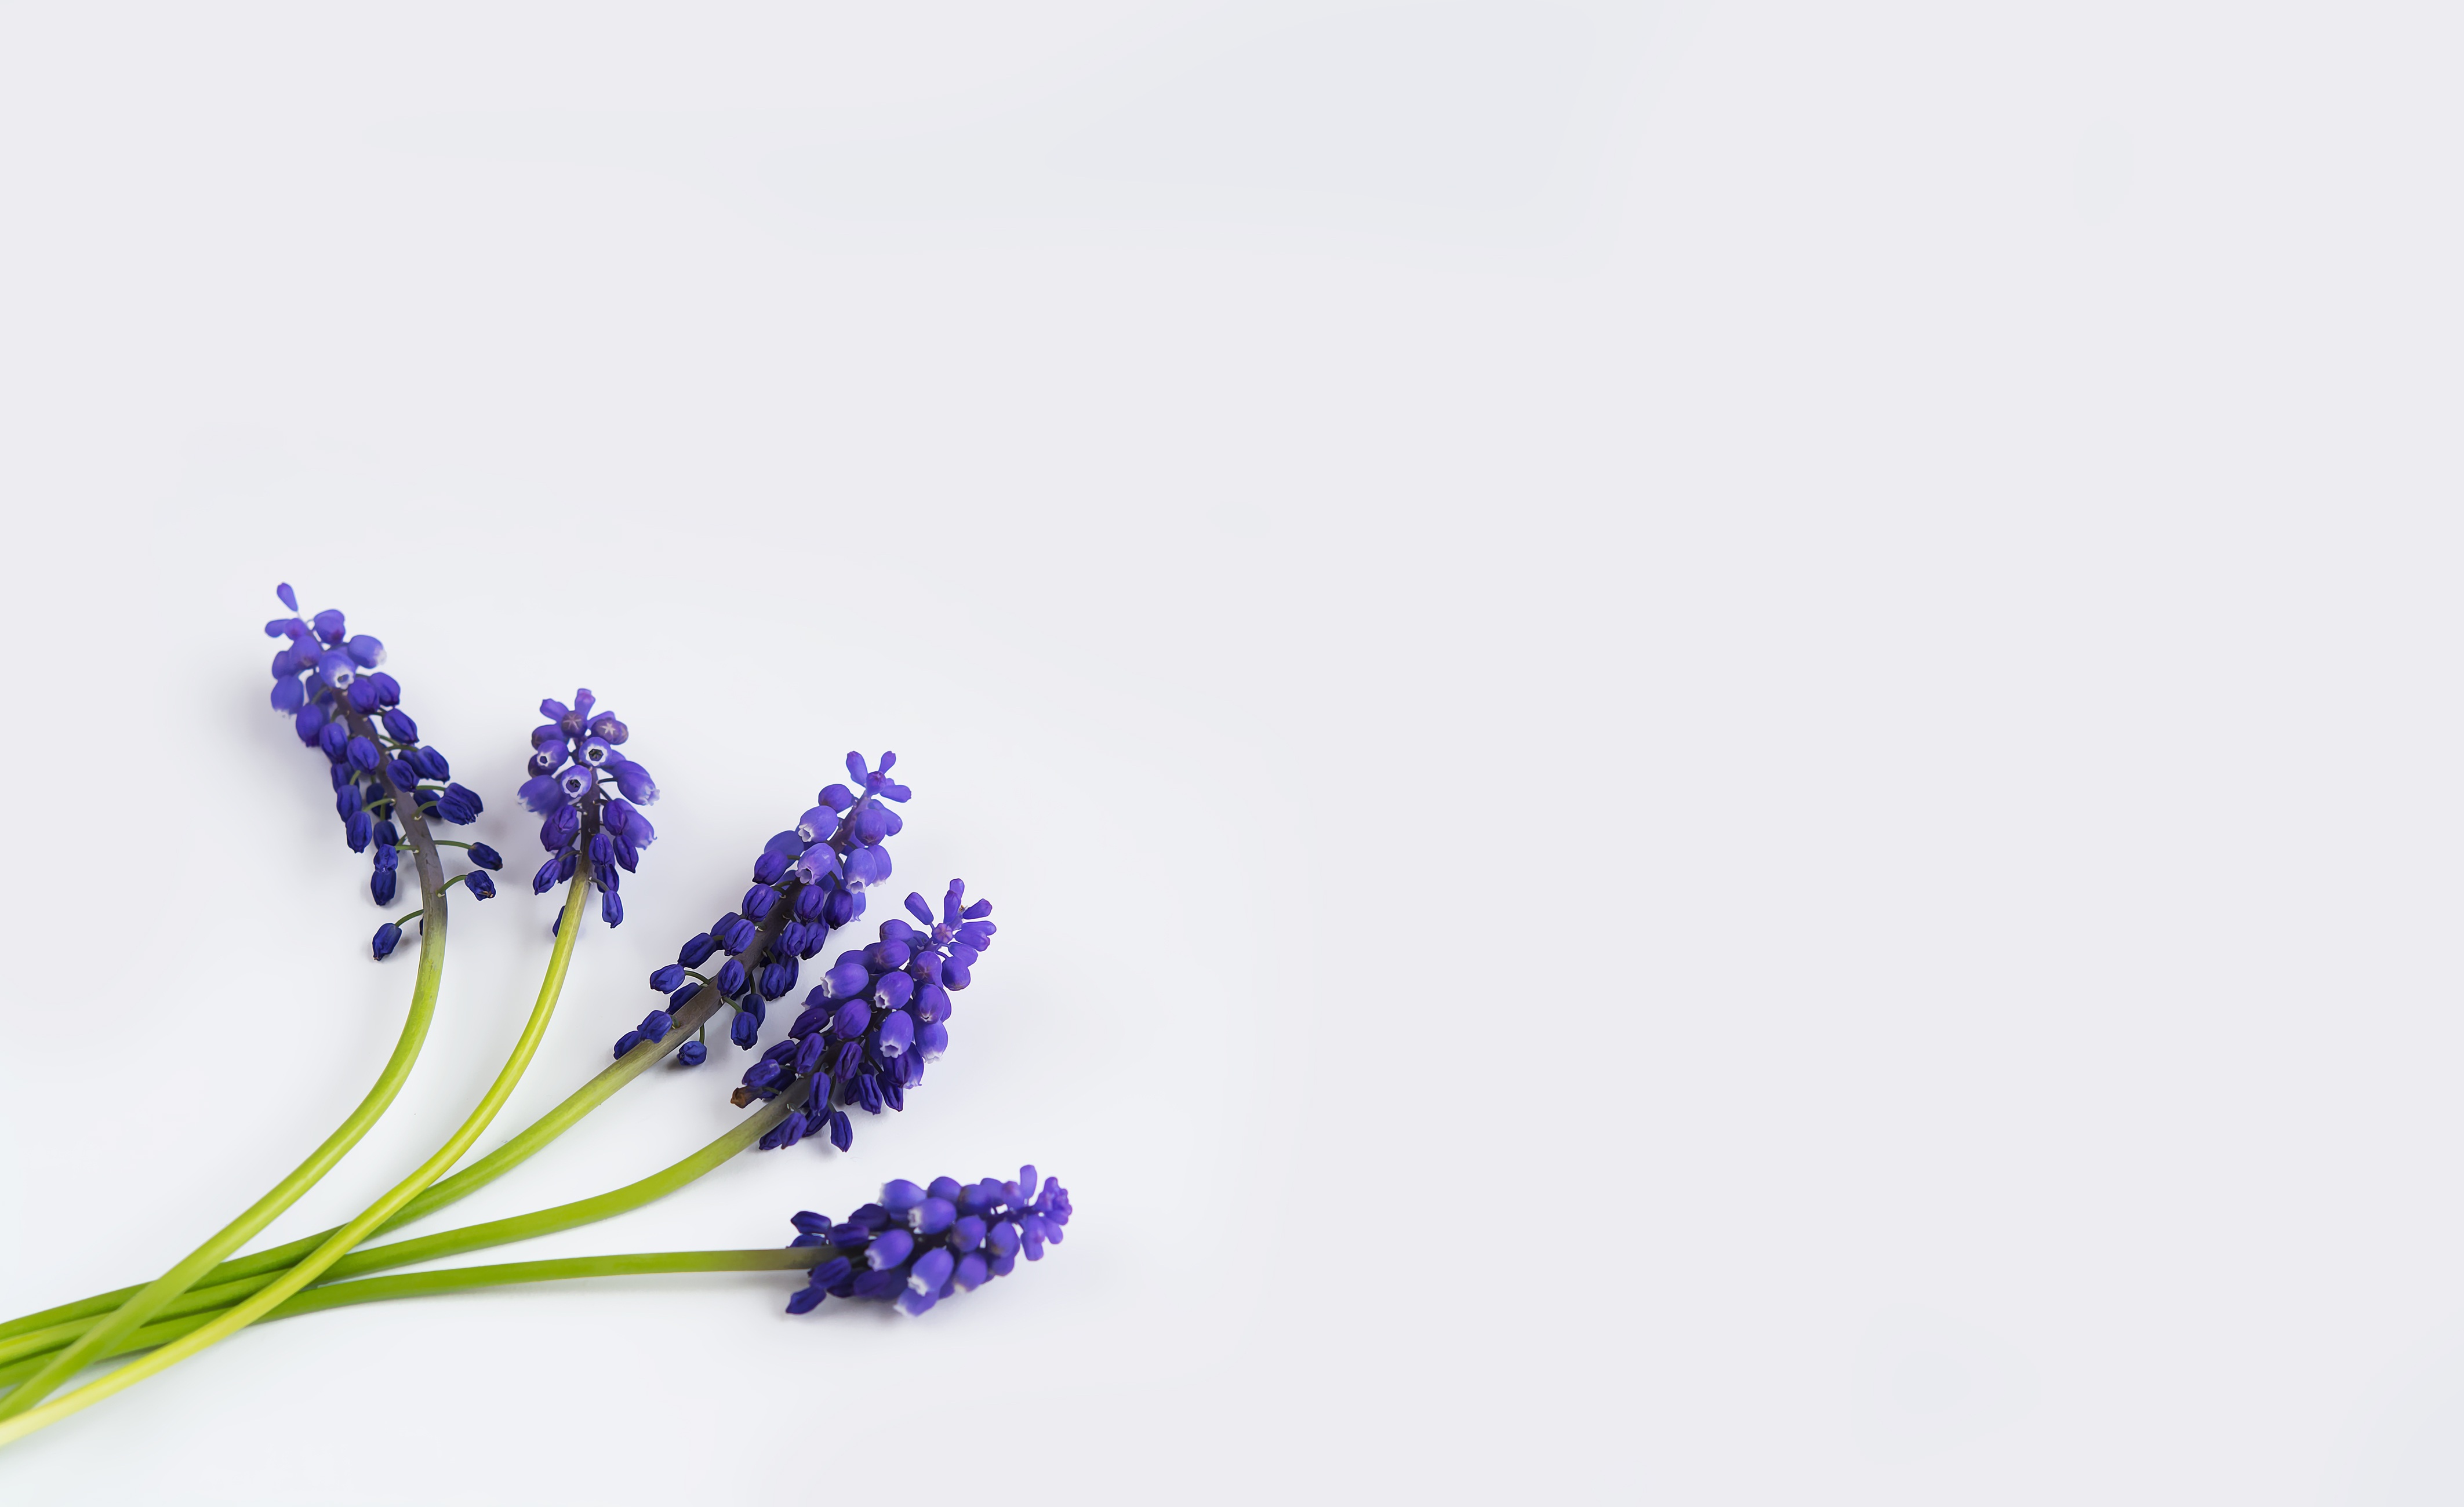
plant, flower, purple, petal, spring, herb, blue, close, lavender, pointed flower, negative space, three, eye, violet, muscari, organ, hyacinth, spring flower, text freedom, flowering plant, grape hyacinth, common grape hyacinth, land plant, english lavender